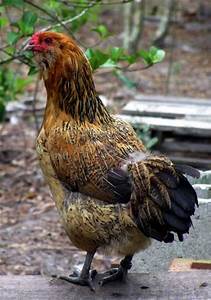
Label: gallina